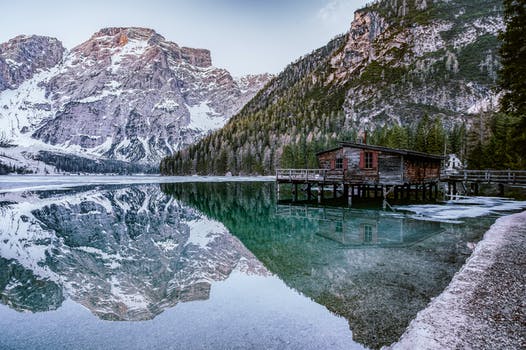
Label: No Watermark